Binomial nomenclature

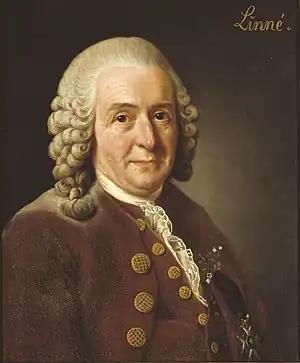
Carl Linnaeus (17071778), a Swedish botanist, physician, and zoologist, invented the modern system of binomial nomenclature

Before the adoption of the modern binomial system of naming species, a scientific name consisted of a generic name combined with a specific name that was from one to several words long. Together they formed a system of polynomial nomenclature. These names had two separate functions: to designate or label the species, and to be a diagnosis or description. These two goals were eventually found to be incompatible. In a simple genus that contained few species, it was easy to tell them apart with a one-word genus and a one-word specific name; but as more species were discovered, the names necessarily became longer and unwieldy—for instance, "Plantago foliis ovato-lanceolatus pubescentibus, spica cylindrica, scapo tereti" ("plantain with pubescent ovate-lanceolate leaves, a cylindric spike and a terete scape"), which we know today as "Plantago media".